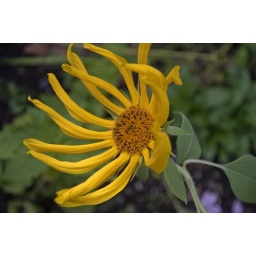
While out walking in the neighbourhood I came across this interesting looking large yellow flower blowing in the wind.